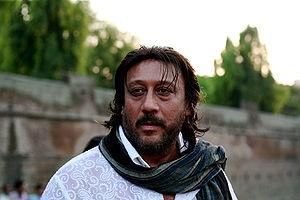
Jackie Shroff, de son vrai nom Jaikishen-Kakubhai Shroff, né le 1ᵉʳ février 1957 à Bombay, est un acteur indien qui joue dans bon nombre de films de Bollywood. Apprécié du public et des critiques pour ses performances musclées dans Parinda ou Mission Kashmir, il sait aussi donner des interprétations plus nuancées comme dans Rangeela ou Devdas.